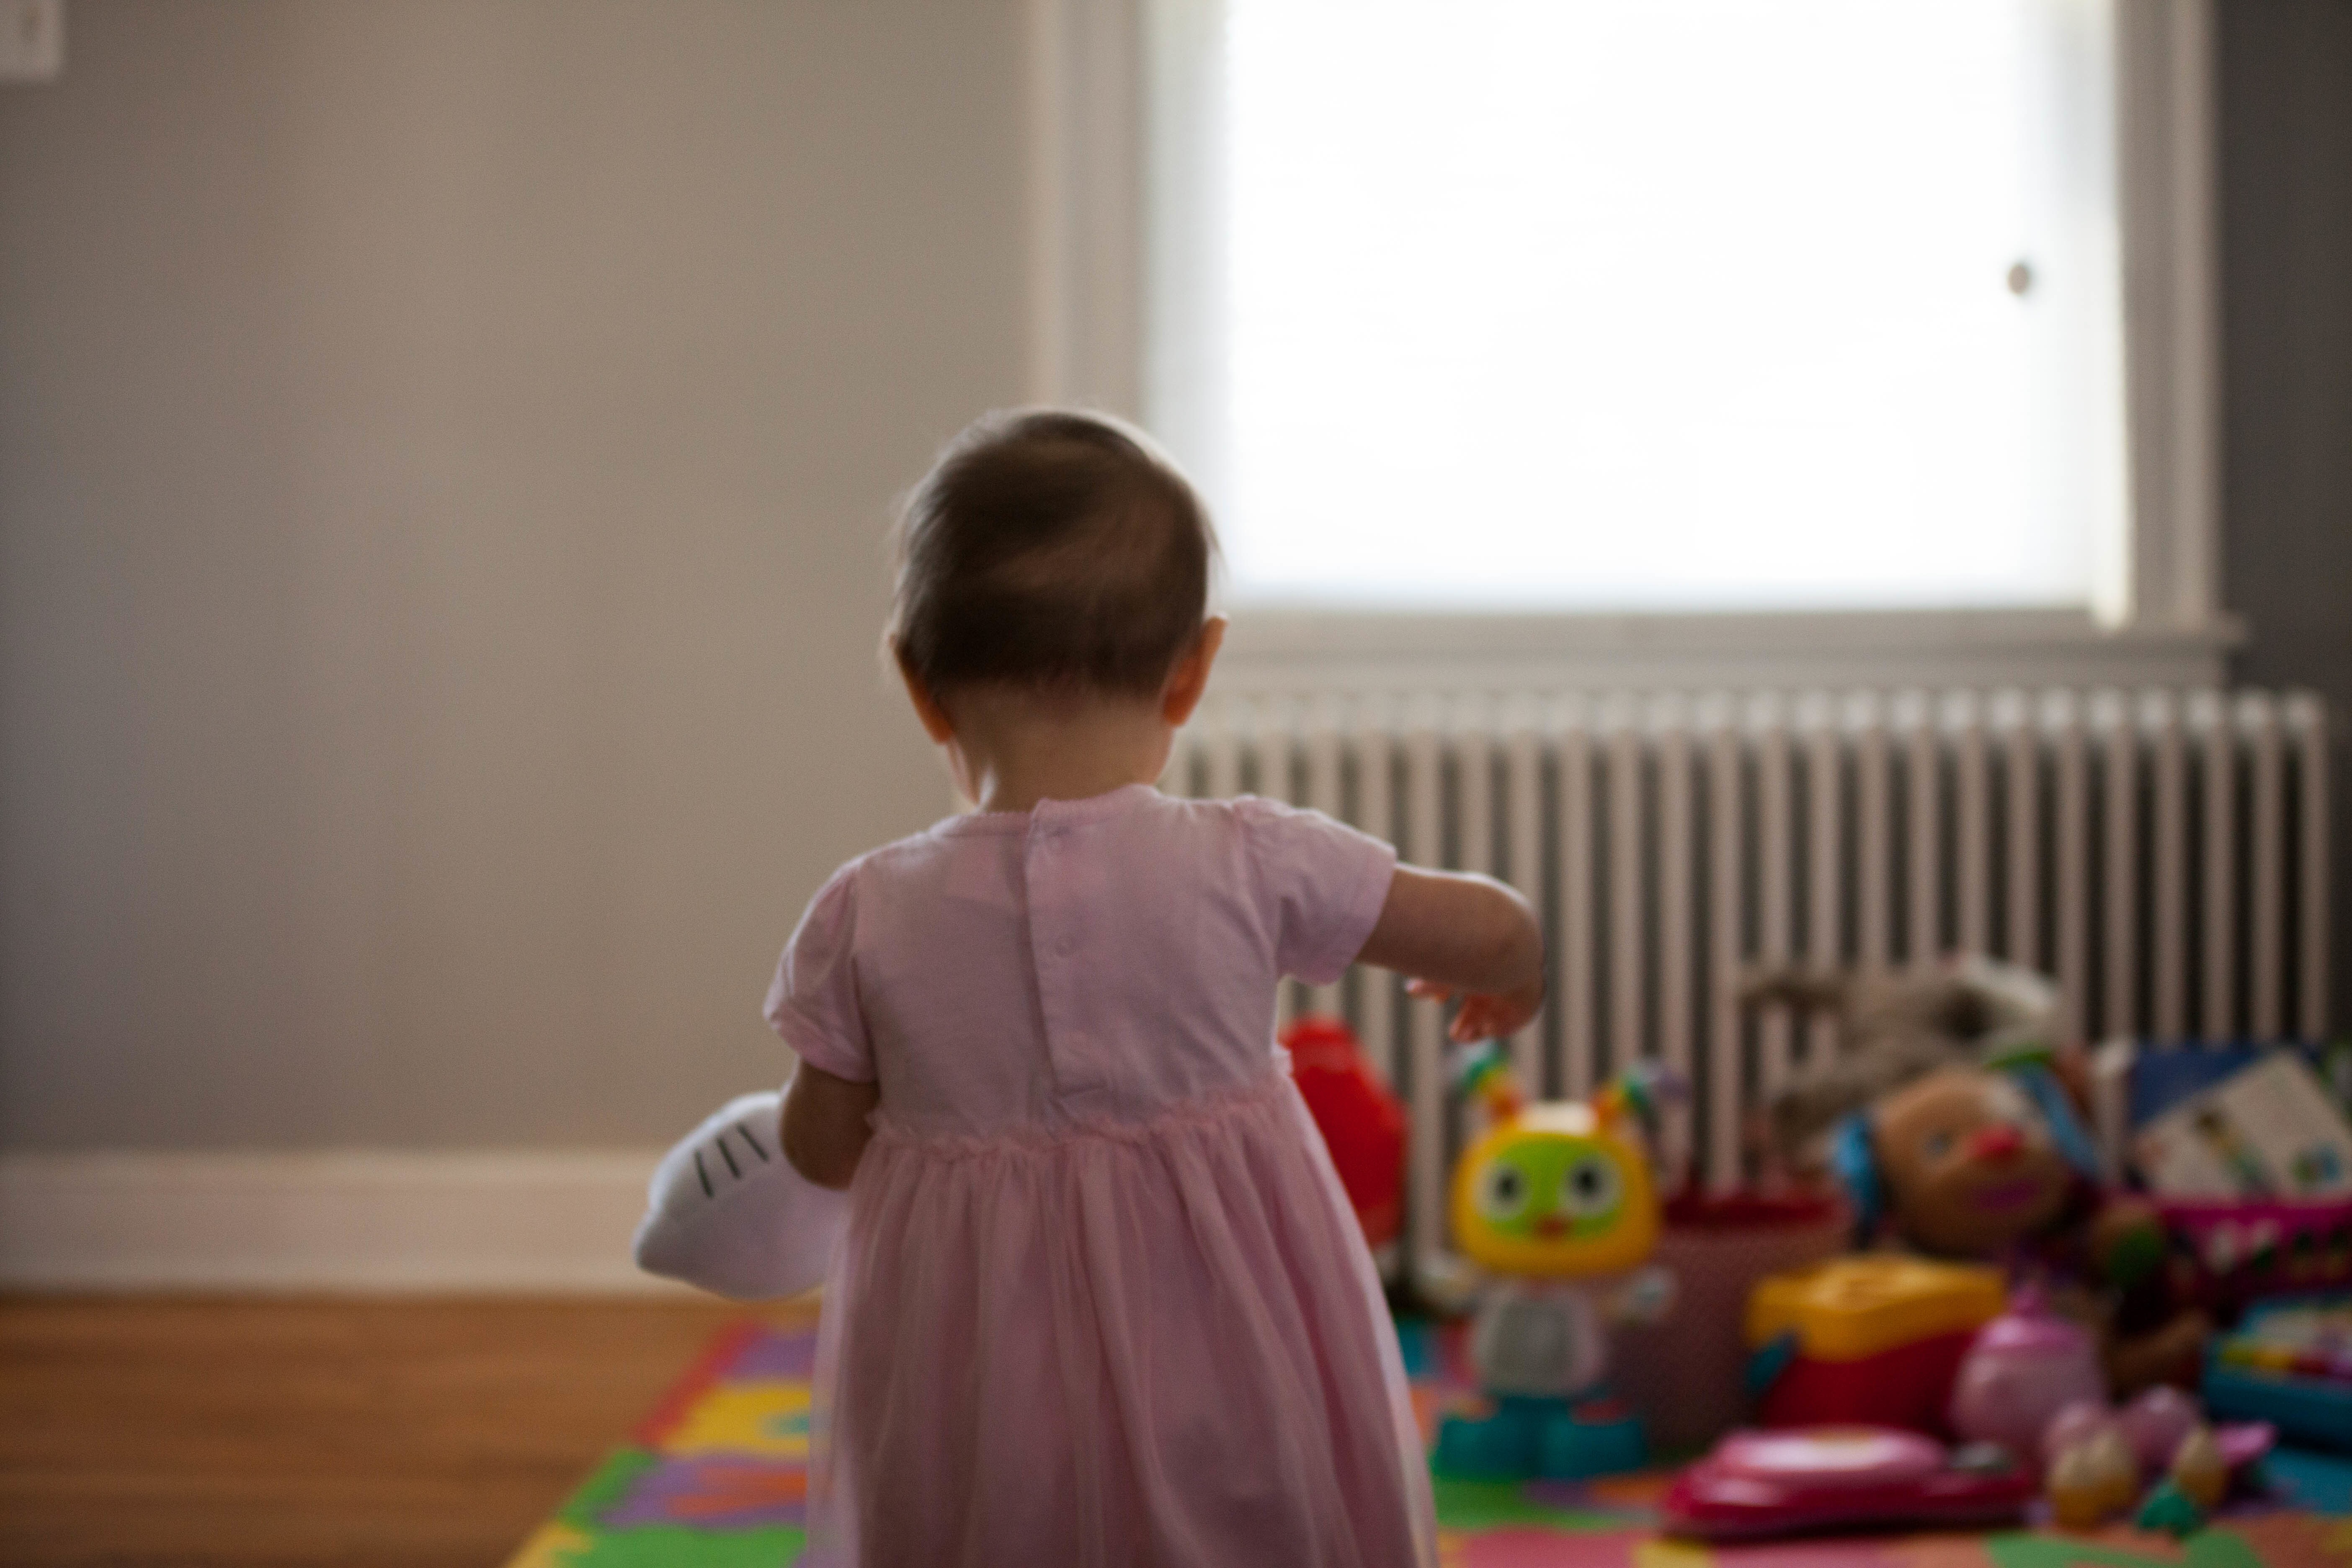
play, child, toy, toddler, human positions